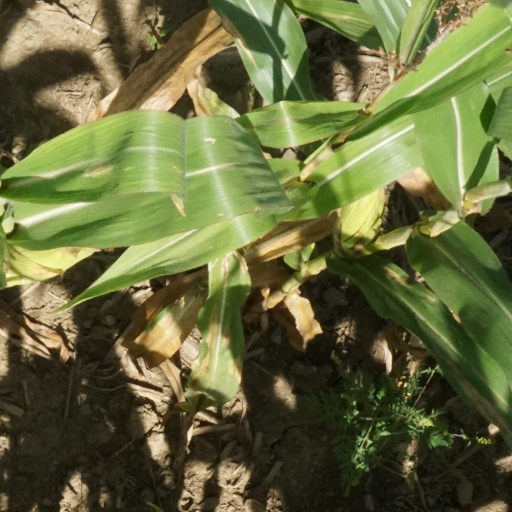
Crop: maize; corn